Grand Mound Town Hall and Waterworks Historic District

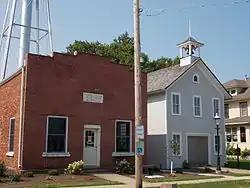

Grand Mound Town Hall and Waterworks Historic District, also known as Hose house, pump house, is a historic district located in Grand Mound, Iowa, United States. It was listed on the National Register of Historic Places in 2001. The district is composed of two buildings and the town's water tower.